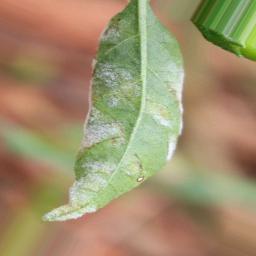
Label: powdery mildew